Mabel Memorial Chapel

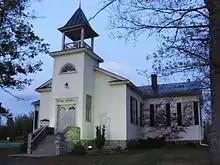
Mabel Memorial Chapel Midnight Full Moon before Easter 2007

Mabel Memorial Chapel is located in Harrisonburg, Virginia and was built in 1898. It is located in the former village of Chestnut Ridge.